Nicholas of Arbroath

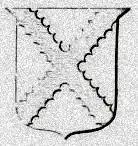

Nicholas O. Tiron (died 1306 × 1307), Abbot of Arbroath and Bishop of Dunblane, was a late 13th-century and early 14th-century churchman in the Kingdom of Scotland. Little is known about Nicholas until he appeared on 21 November 1299, holding the position of Abbot of Arbroath in a charter of that abbey; the last attestation of his predecessor Henry can be dated to 16 October 1296, so that Nicholas must have become abbot sometime in between these two dates.